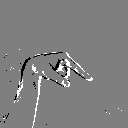
ASL letter: q